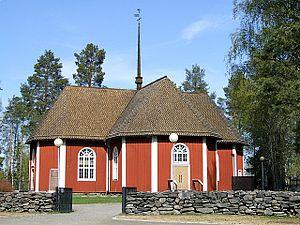
Cet article recense les églises évangéliques-luthériennes de Finlande.
Kiiminki est un quartier du district de Kiiminki de la ville d'Oulu en Finlande.
Matti Honka est un bâtisseur d’églises finlandais.